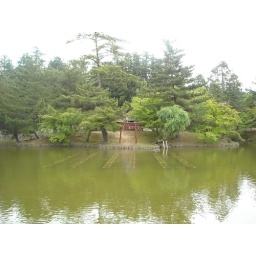
The largest wooden building in the world, housing a massive statue of Buddha.